Fly (play)

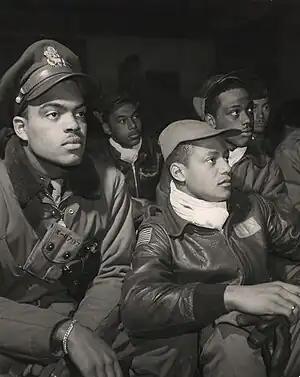
A group of actual Tuskegee Airmen attend a World War II briefing in 1945 – an image similar to scenes depicted in the play.

The play is written to include a cast of eight men, including "Tap Griot," a dancer who uses tap dance steps to set a mood that is "part sublimated anger, part empowerment." This character appears numerous times throughout the play, "commenting choreographically on events and emotions."